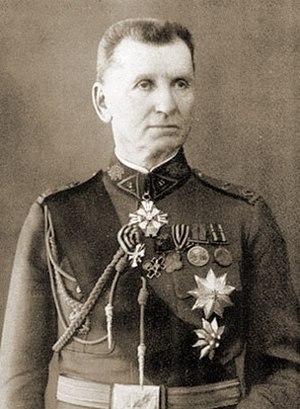
Silvestras Žukauskas, né le 31 décembre 1860 à Poškiečiai-Dovainiškiai, près de Pakruojis, mort le 26 novembre 1937 à Kaunas, général de la Russie impériale puis de Lituanie.